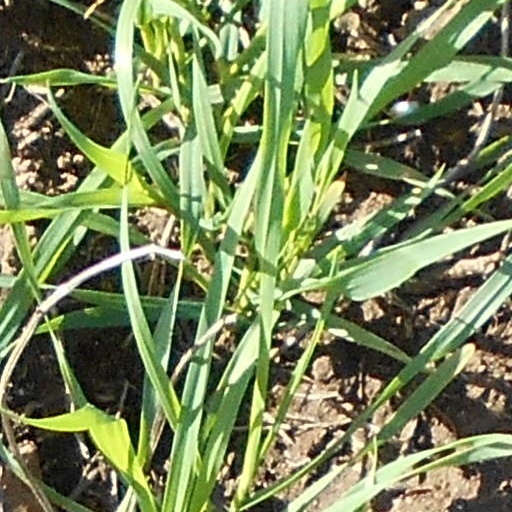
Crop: wheat